Robert M. McGovern

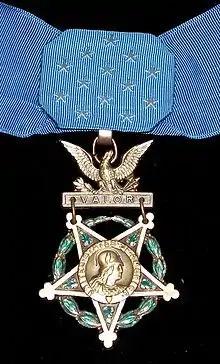
Medal of Honor recipient

Robert Milton McGovern (1928 – January 30, 1951) was an officer in the United States Army during the Korean War. He posthumously received the Medal of Honor for his actions on January 30, 1951.